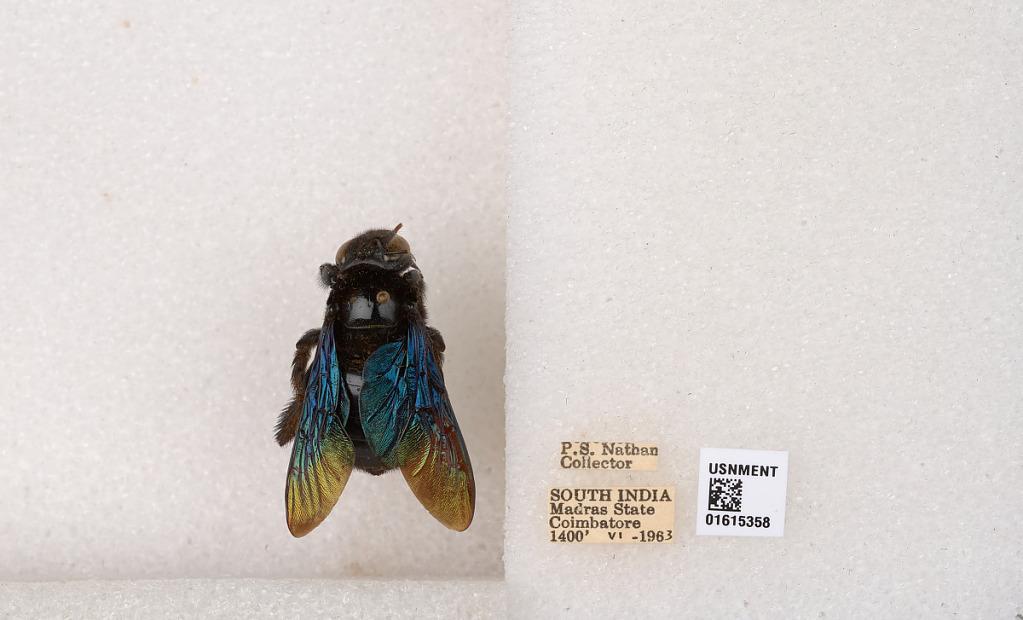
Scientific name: Xylocopa (Biluna) auripennis auripennis Lepeletier
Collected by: P. Nathan
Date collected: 1963-6-1
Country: India
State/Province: Tamil Nadu
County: Coimbatore
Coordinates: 10.9955, 76.9034